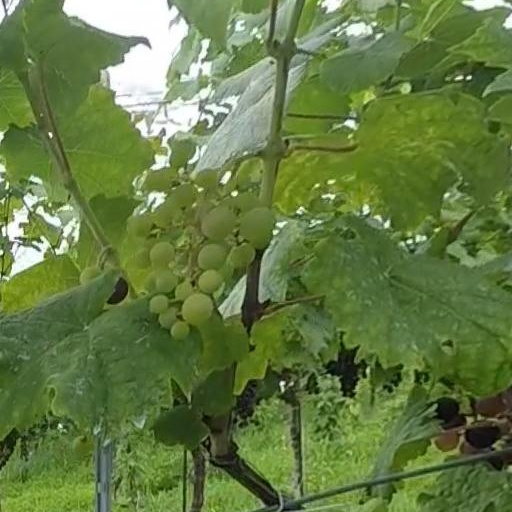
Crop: grape